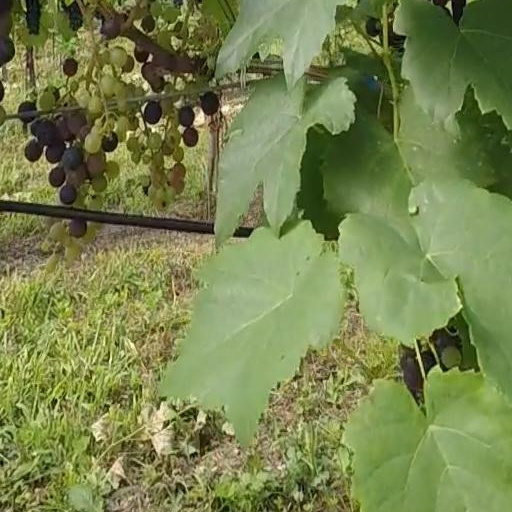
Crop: grape